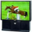
Label: television